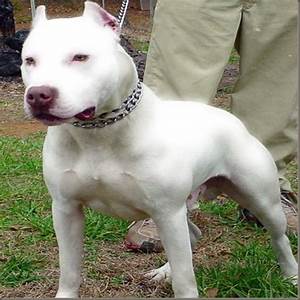
Label: dog